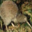
Label: bird